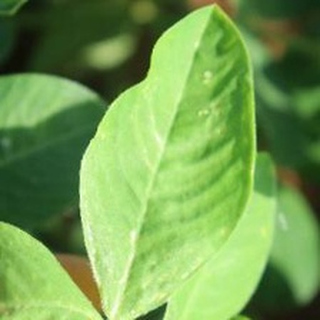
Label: healthy_groundnut